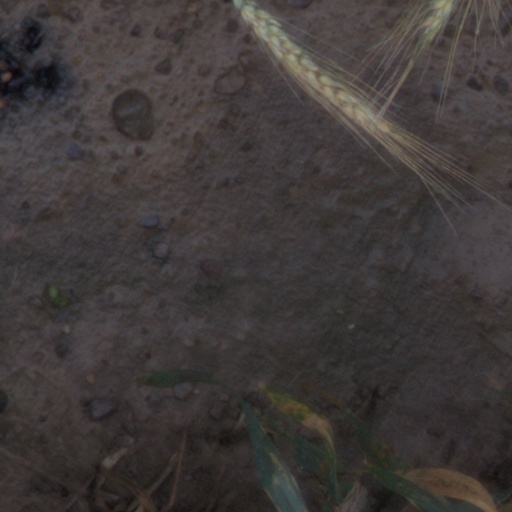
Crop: wheat